Léna Marrocco

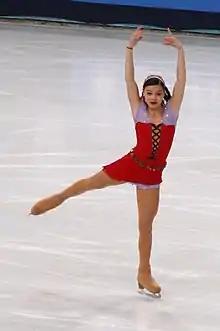
Marrocco at the 2011 Trophée Eric Bompard

Léna Marrocco (born 13 January 1995) is a French former competitive figure skater. She is the 2010 Ice Challenge champion, 2011 Ondrej Nepela Memorial bronze medalist, and 2010 French national champion. She represented France at the 2010 World Junior Championships in The Hague, finishing 11th.